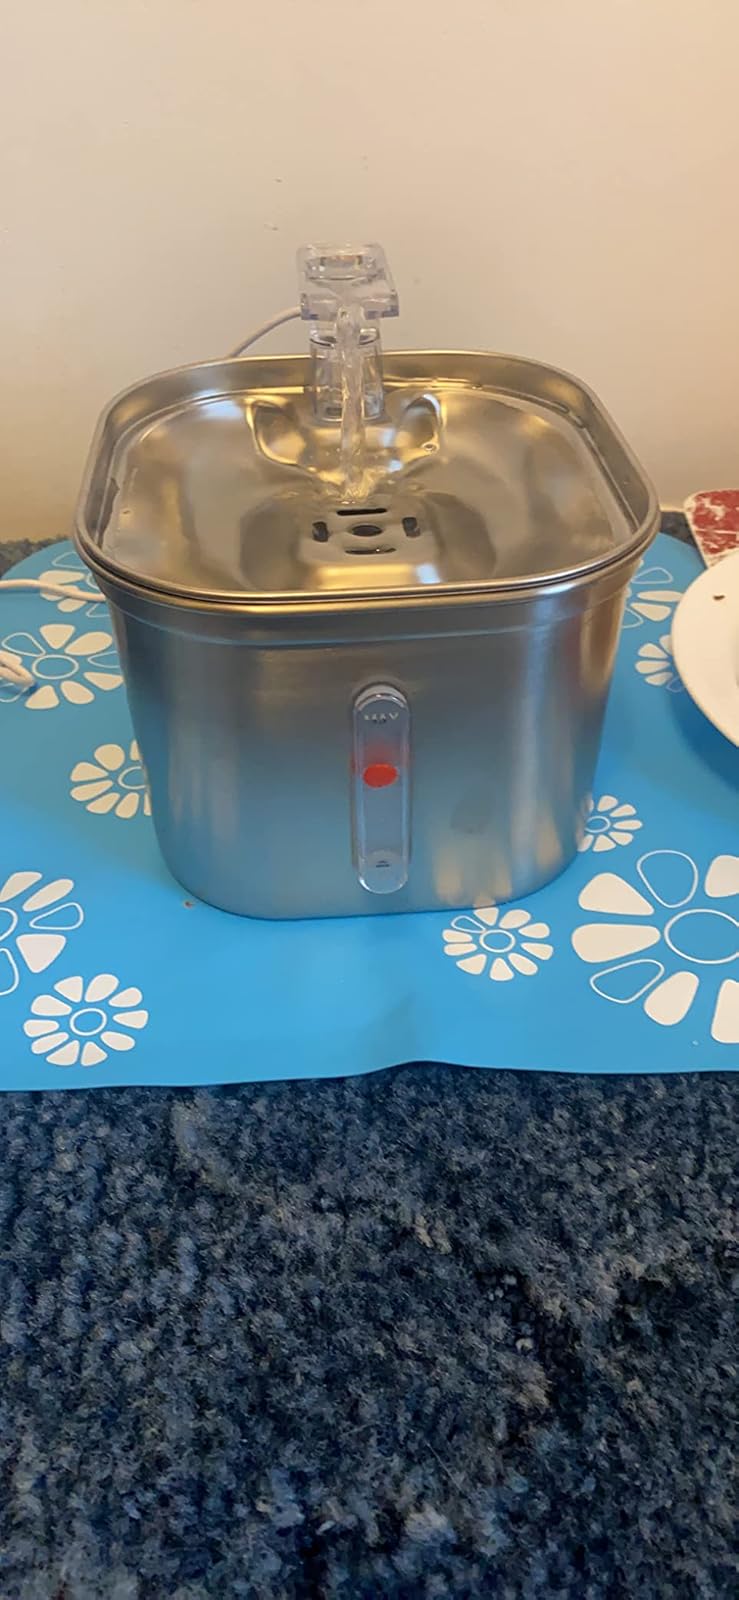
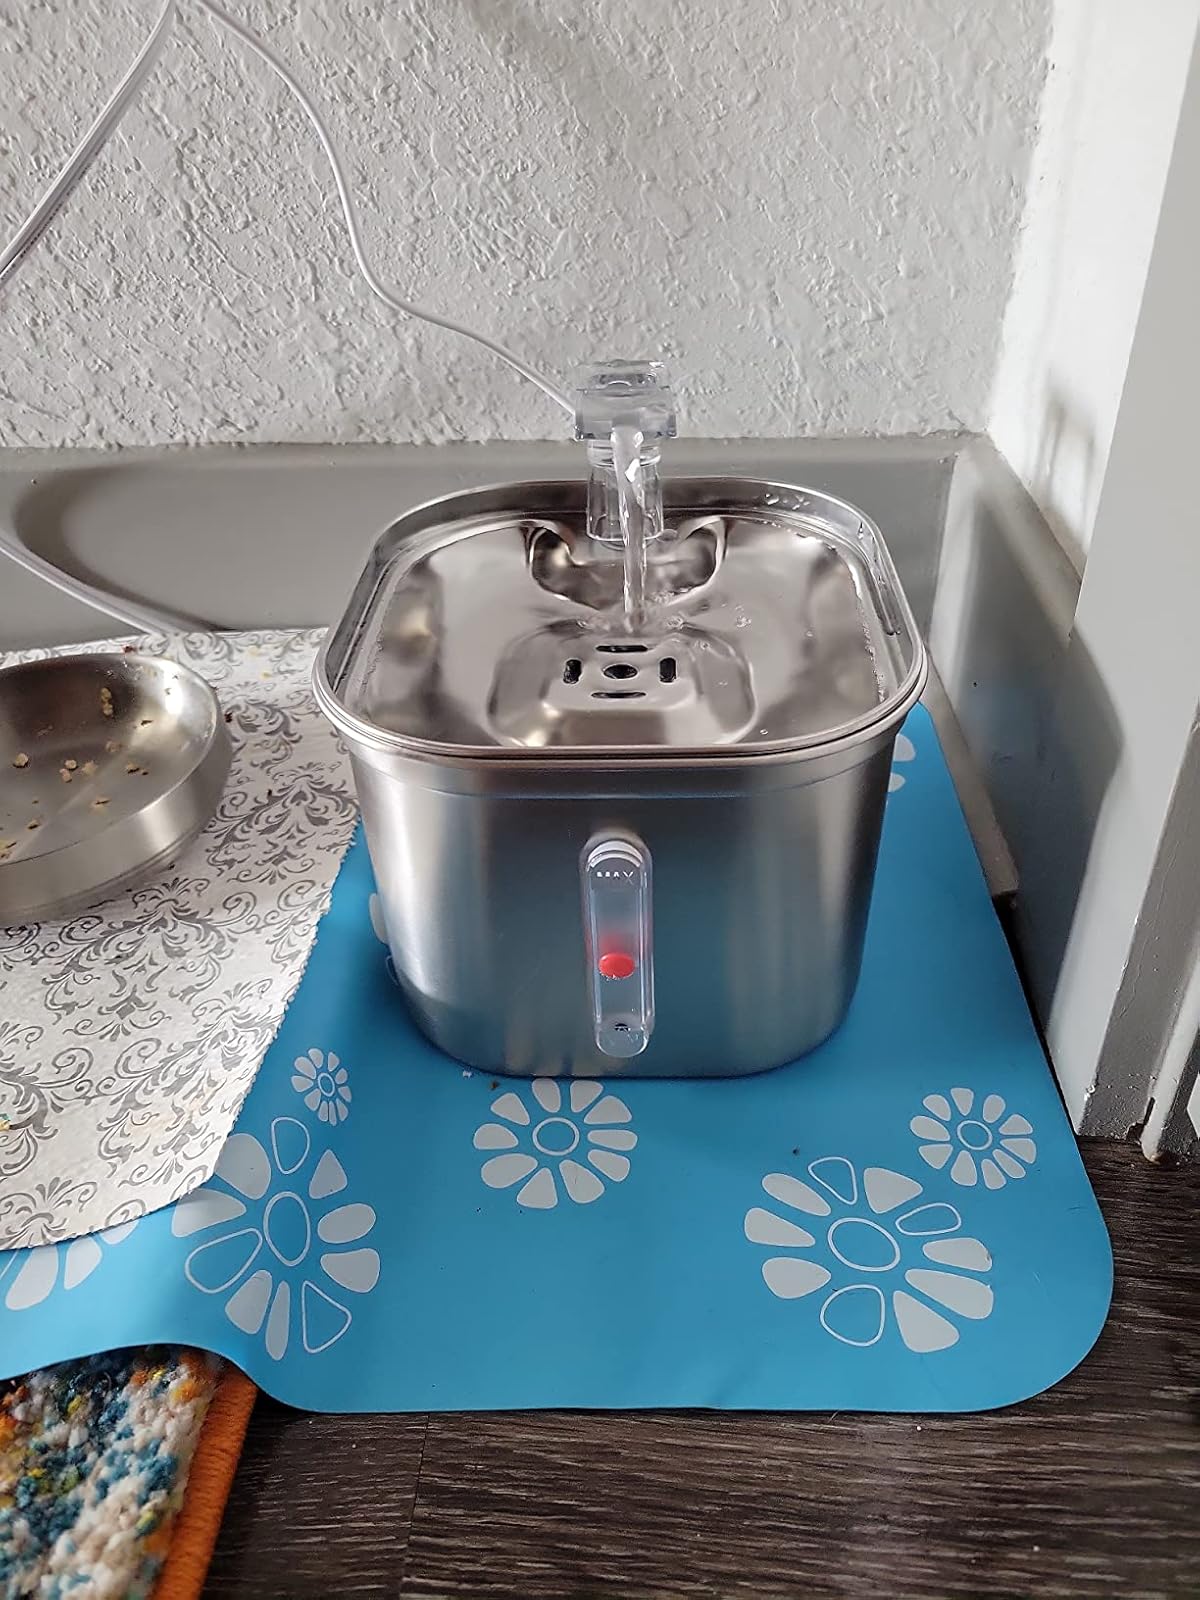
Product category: items_bowl
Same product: yes